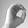
ASL letter: O